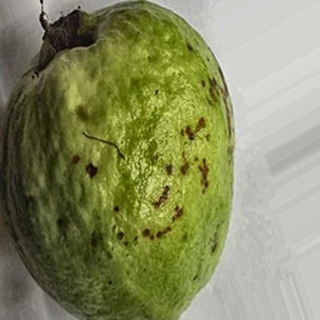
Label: guava_anthracnose